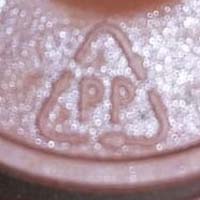
Plastic recycling code class: 5_polypropylene_PP